Diego Velázquez

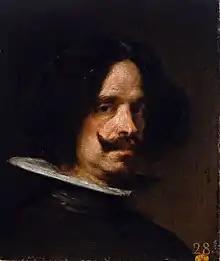
Self-portrait,

Diego Rodríguez de Silva y Velázquez (baptised 6 June 15996 August 1660) was a Spanish painter, the leading artist in the court of King Philip IV of Spain and Portugal, and of the Spanish Golden Age. He is generally considered one of the greatest artists in the history of Western art.